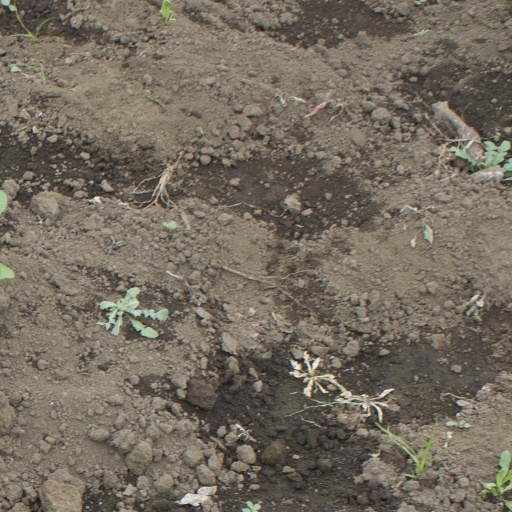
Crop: soybean